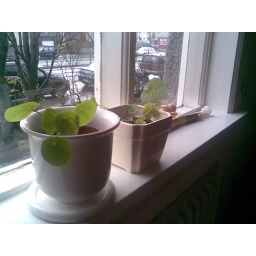
My plants in new pots